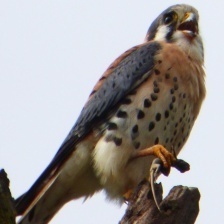
Species: AMERICAN KESTREL
Scientific name: FALCO SPARVERIUS